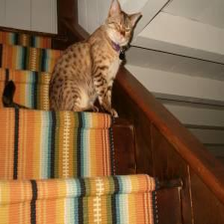
Species: cat
Breed: Bengal